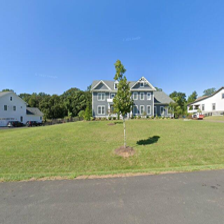
Label: streetView